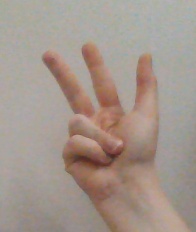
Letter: al